Ibra Kébé

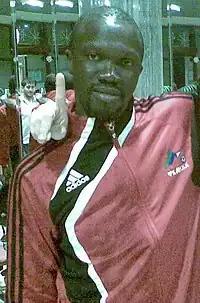

Ali Ibrahim Kébé Baye (born 24 December 1978), commonly known as Ibra Kébé, is a Senegalese former professional footballer who played as a defensive midfielder.